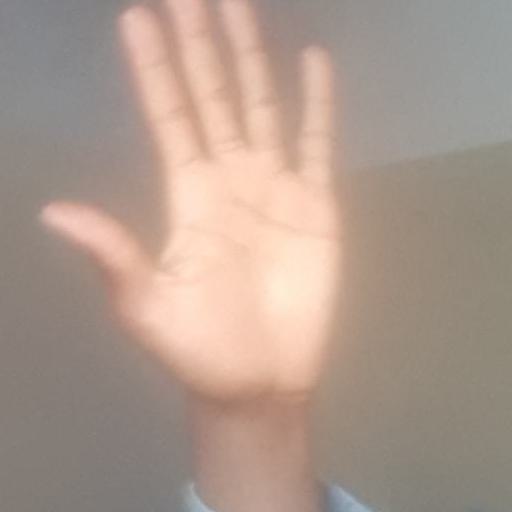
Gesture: palm